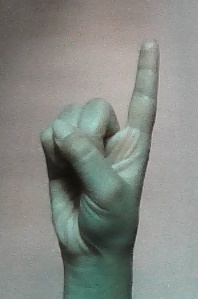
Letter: bb